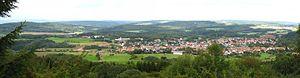
Theley est un Ortsteil de la commune de Tholey en Sarre.